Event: Nepal Earthquake
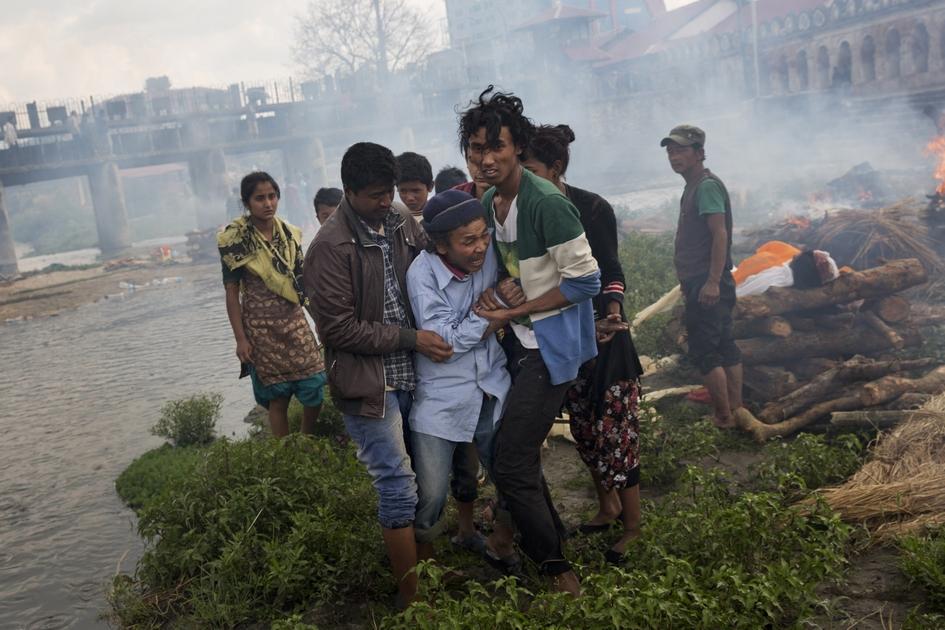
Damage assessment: no_damage